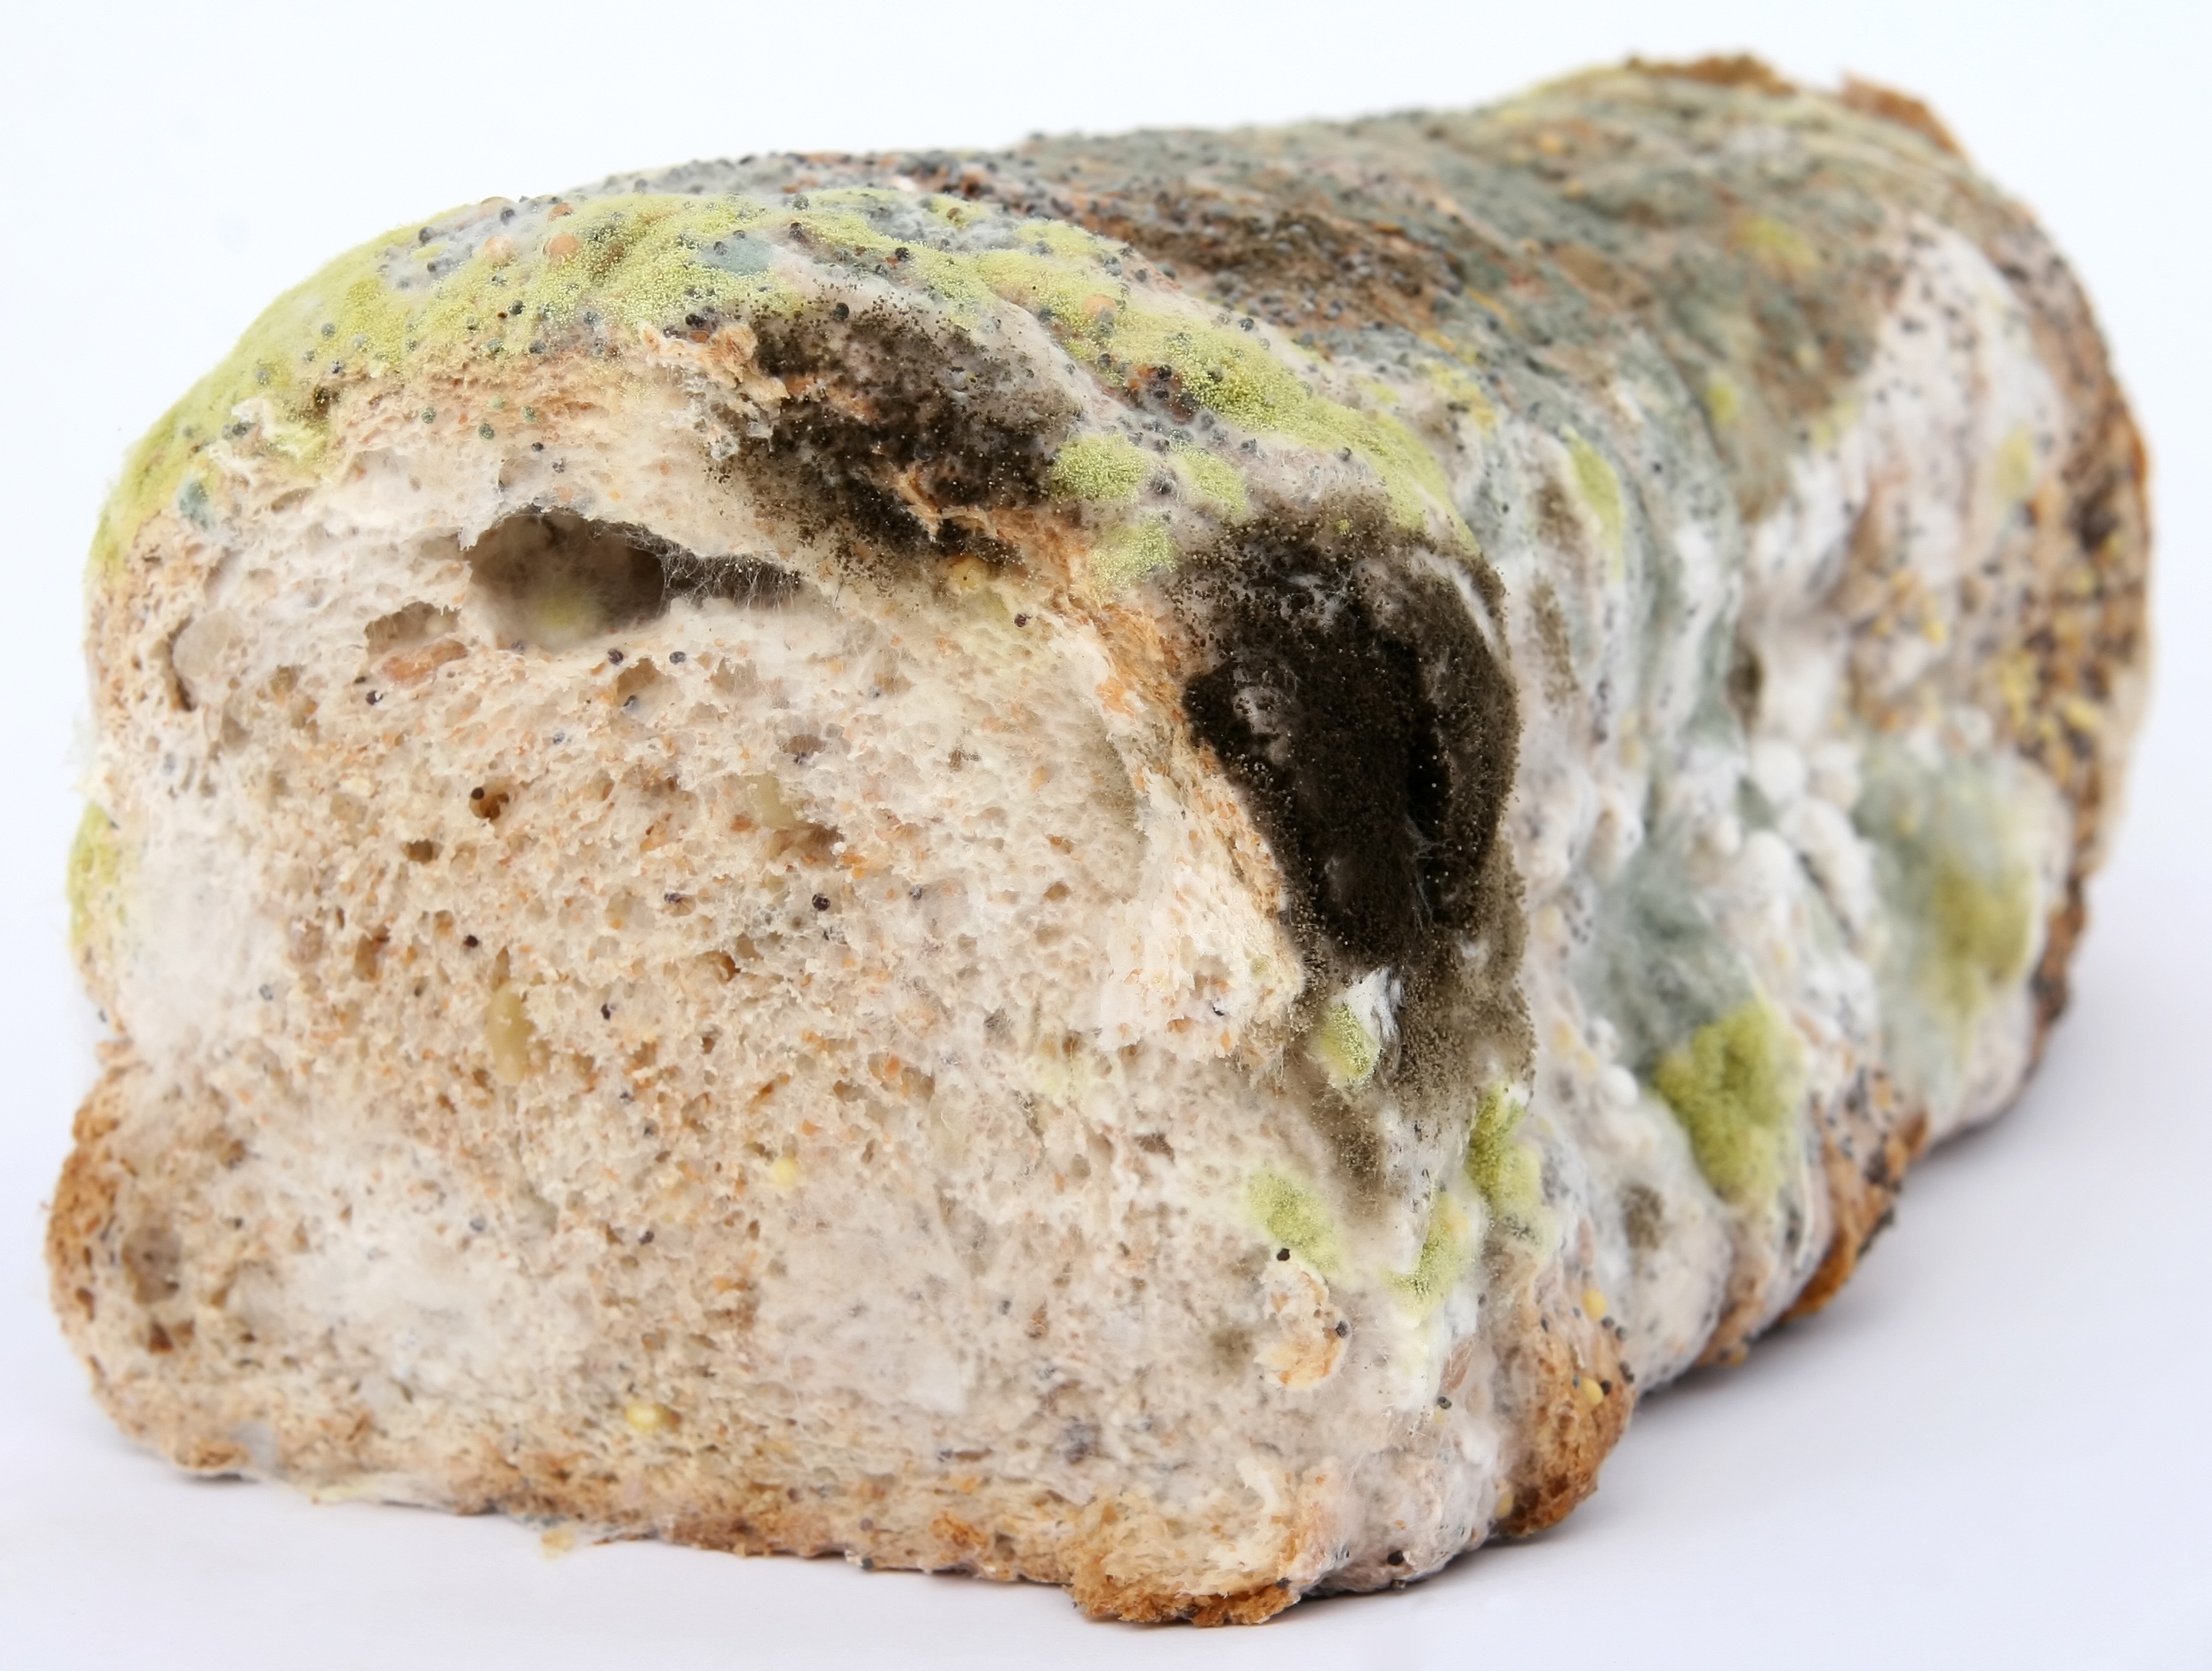
rock, white, old, isolated, food, produce, macro, biology, natural, fresh, bug, dirty, micro, colorful, death, medicine, breakfast, healthy, bread, slice, health, sandwich, life, loaf, creature, age, drug, ciabatta, mould, rotten, bacteria, dangerous, medical, sick, illness, infection, virus, baked goods, organism, bio, mature, disease, prevention, unhealthy, sickness, unsanitary, sanitary, harmful, germs, microbes, microscopic, disinfect, grass family, sterile, penicillin